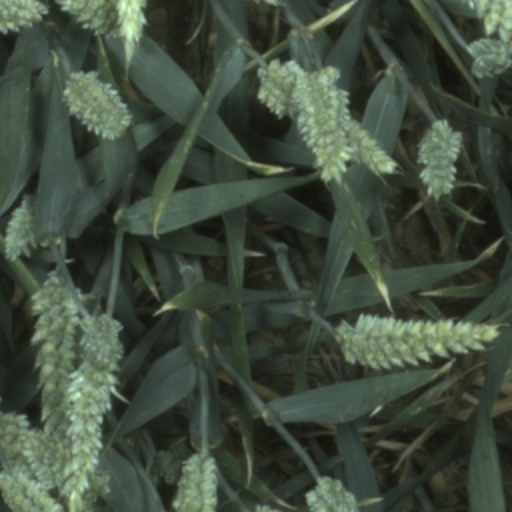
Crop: wheat